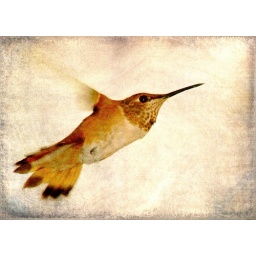
rufous hummer in white sky texture